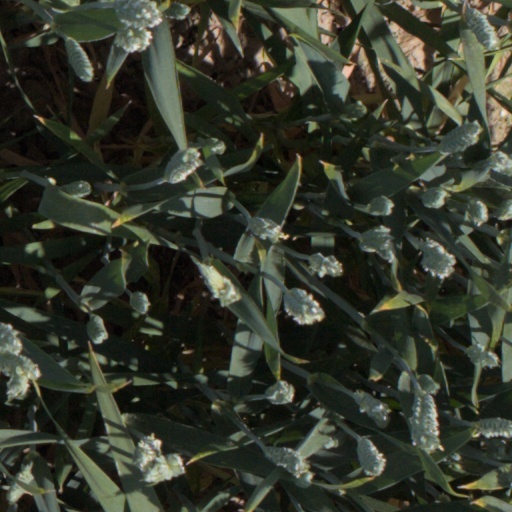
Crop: wheat